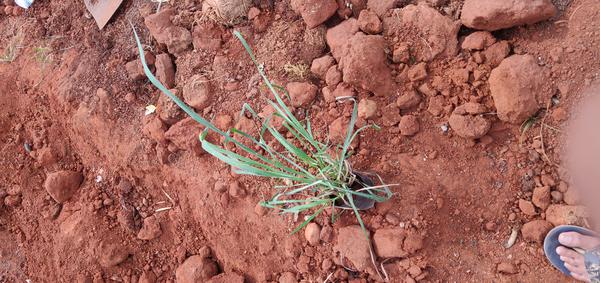
Plant: Lemon_grass